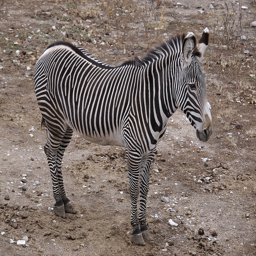
A side view of a small single zebra standing in the dirt
A zebra is standing in the rocky dirt.
A zebra standing on a rocky dirt field with no grass.
A small zebra standing outside in the dirt.
A small zebra standing up in the dirt.